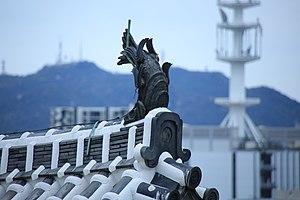
Le château de Himeji est un château japonais situé à Himeji dans la préfecture de Hyōgo.